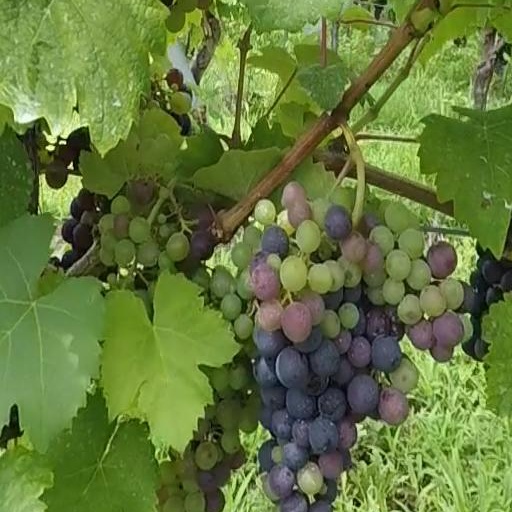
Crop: grape